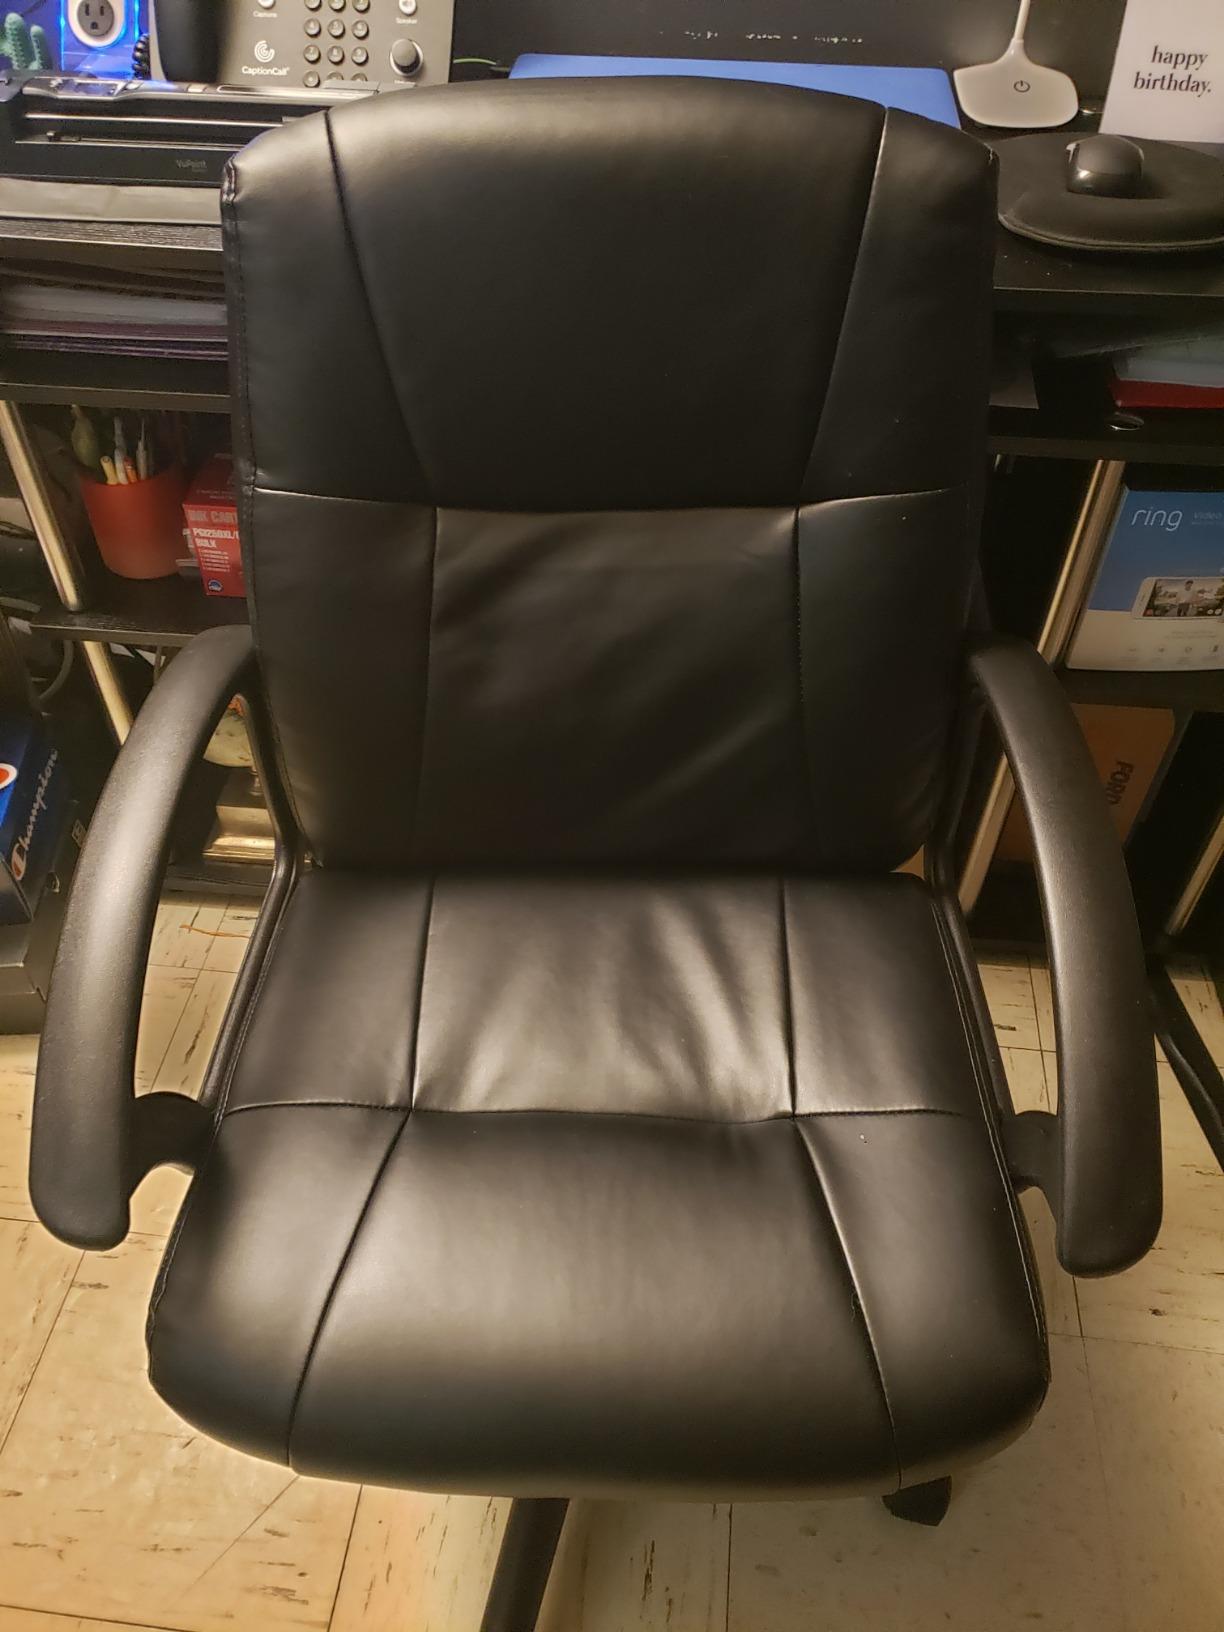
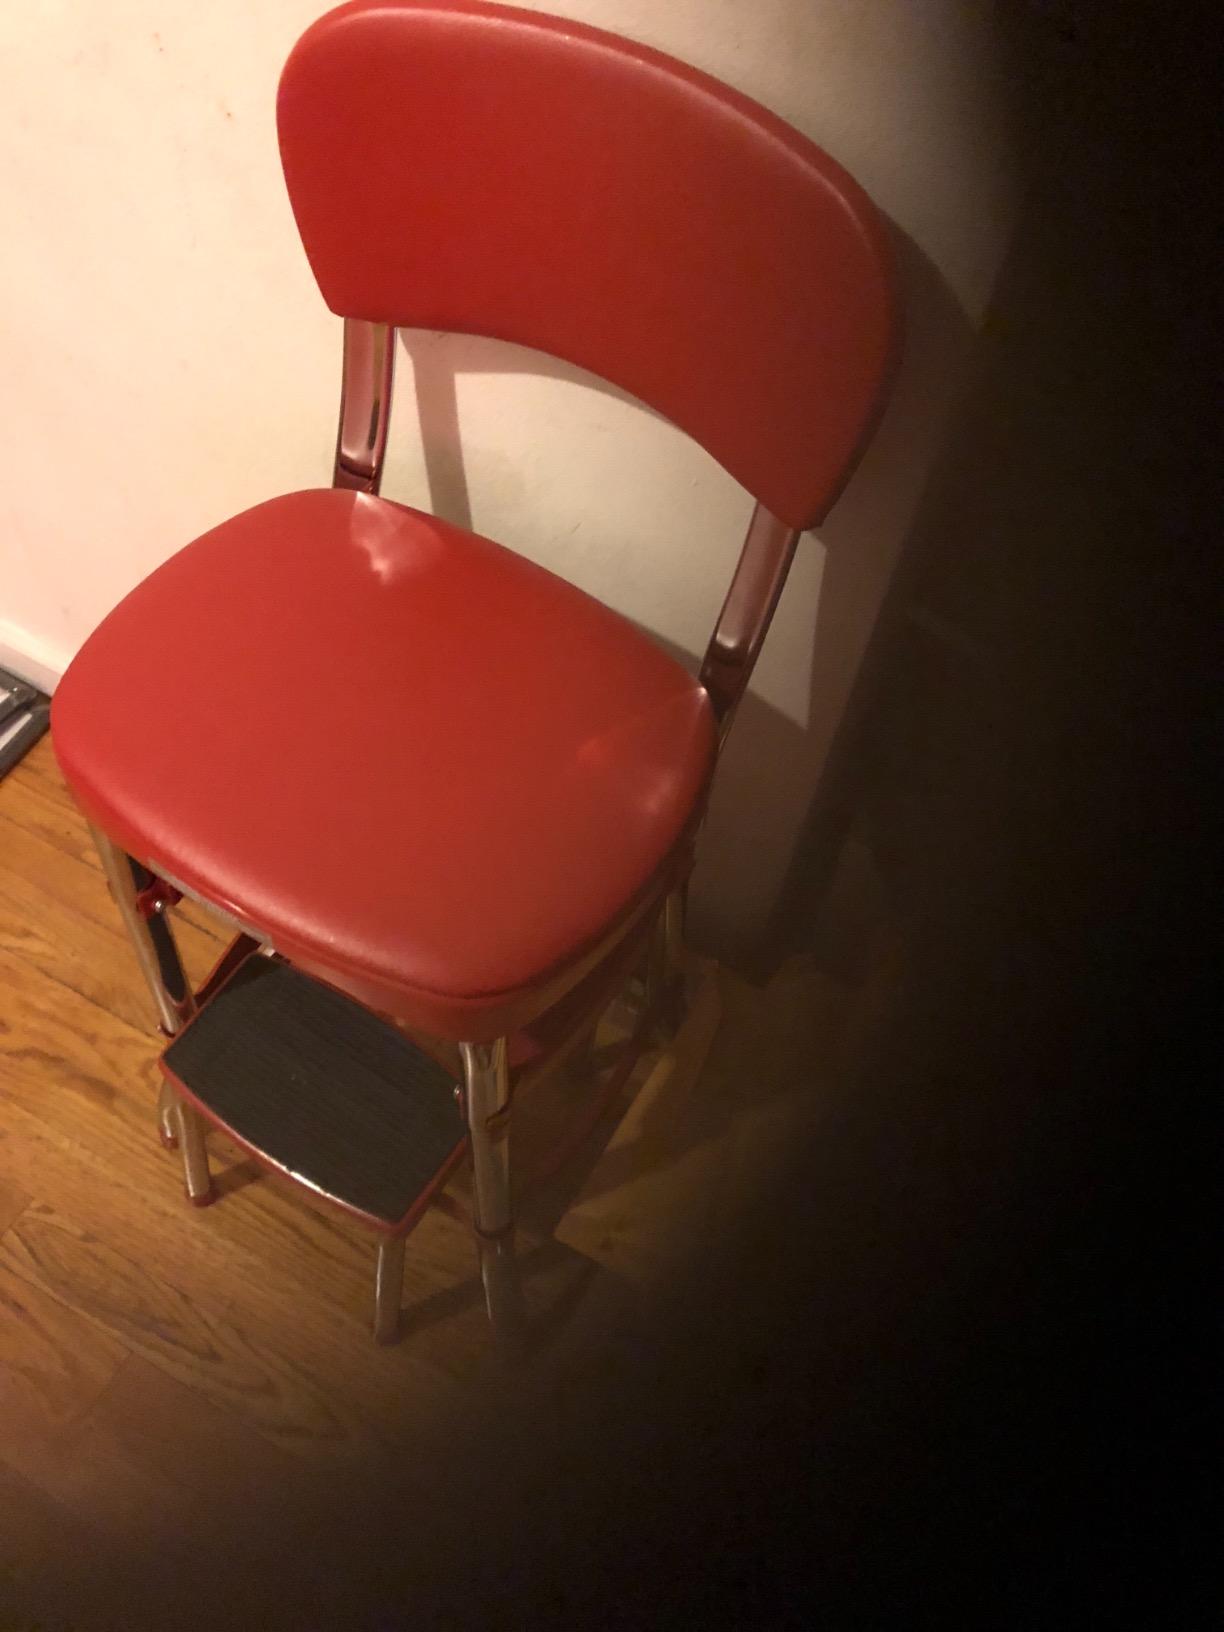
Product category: items_chair
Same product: no